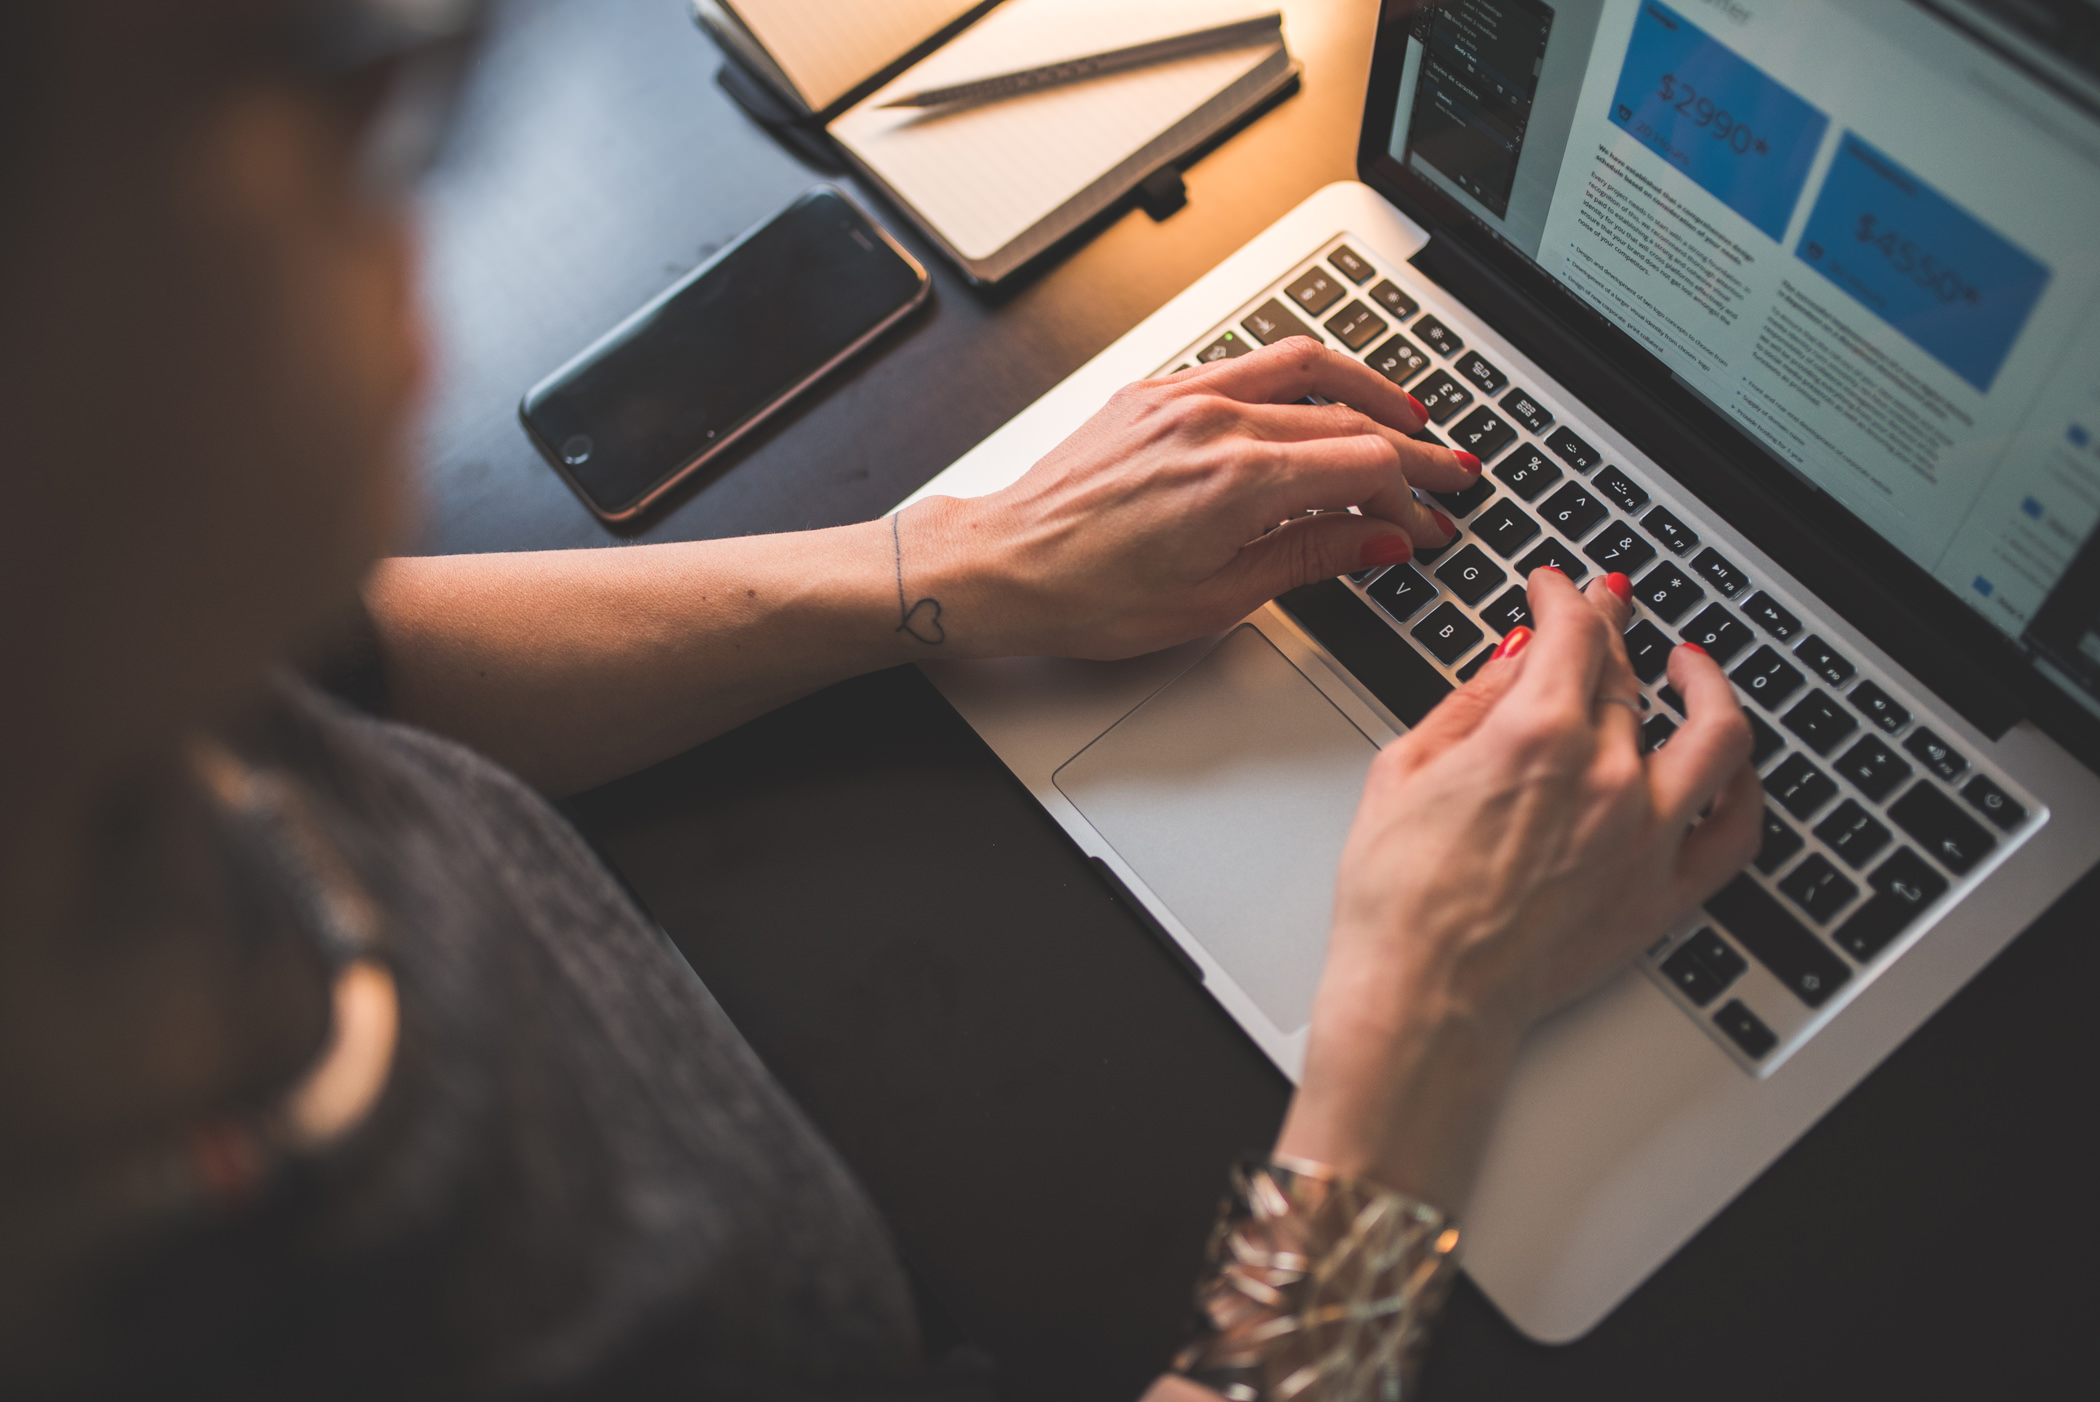
electronics, electronic instrument, hand, finger, technology, electronic device, audio equipment, musical instrument accessory, recording, laptop, musical instrument, wrist, computer keyboard, nail